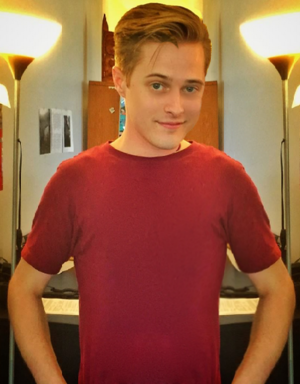
Lucas Stephen Grabeel est un acteur et chanteur américain, né le 23 novembre 1984 à Springfield. Il est principalement connu pour son rôle de Ryan Evans dans les films High School Musical.
Switched est une série télévisée américaine en 103 épisodes de 42 minutes créée par Lizzy Weiss et diffusée entre le 6 juin 2011 et le 11 avril 2017 sur ABC Family / Freeform. Au Canada, les dix premiers épisodes ont été diffusés depuis le 16 janvier 2012 sur YTV et W Network, et depuis le 26 mars 2012 sur ABC Spark.
High School Musical est une franchise médiatique de The Walt Disney Company.